Al-Musta'sim

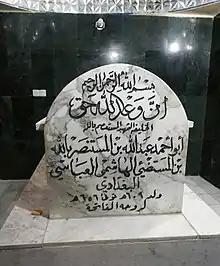
The tomb of the Abbasid caliph Abdallah al-Mustasim Billah in the Al-Musta'sim Billah Mosque, restored in 2005

The Abbasid Caliphate could supposedly call upon 50,000 soldiers for the defense of their capital, including the 20,000 cavalry under al-Musta'sim. However, these troops were assembled hastily, making them poorly equipped and disciplined. Although the caliph technically had the authority to summon soldiers from other sultanates (caliphate's deputy states) to defence, he neglected to do so. His taunting opposition had lost him the loyalty of the Mamluks, and the Syrian emirs, whom he supported, were busy preparing their own defenses.